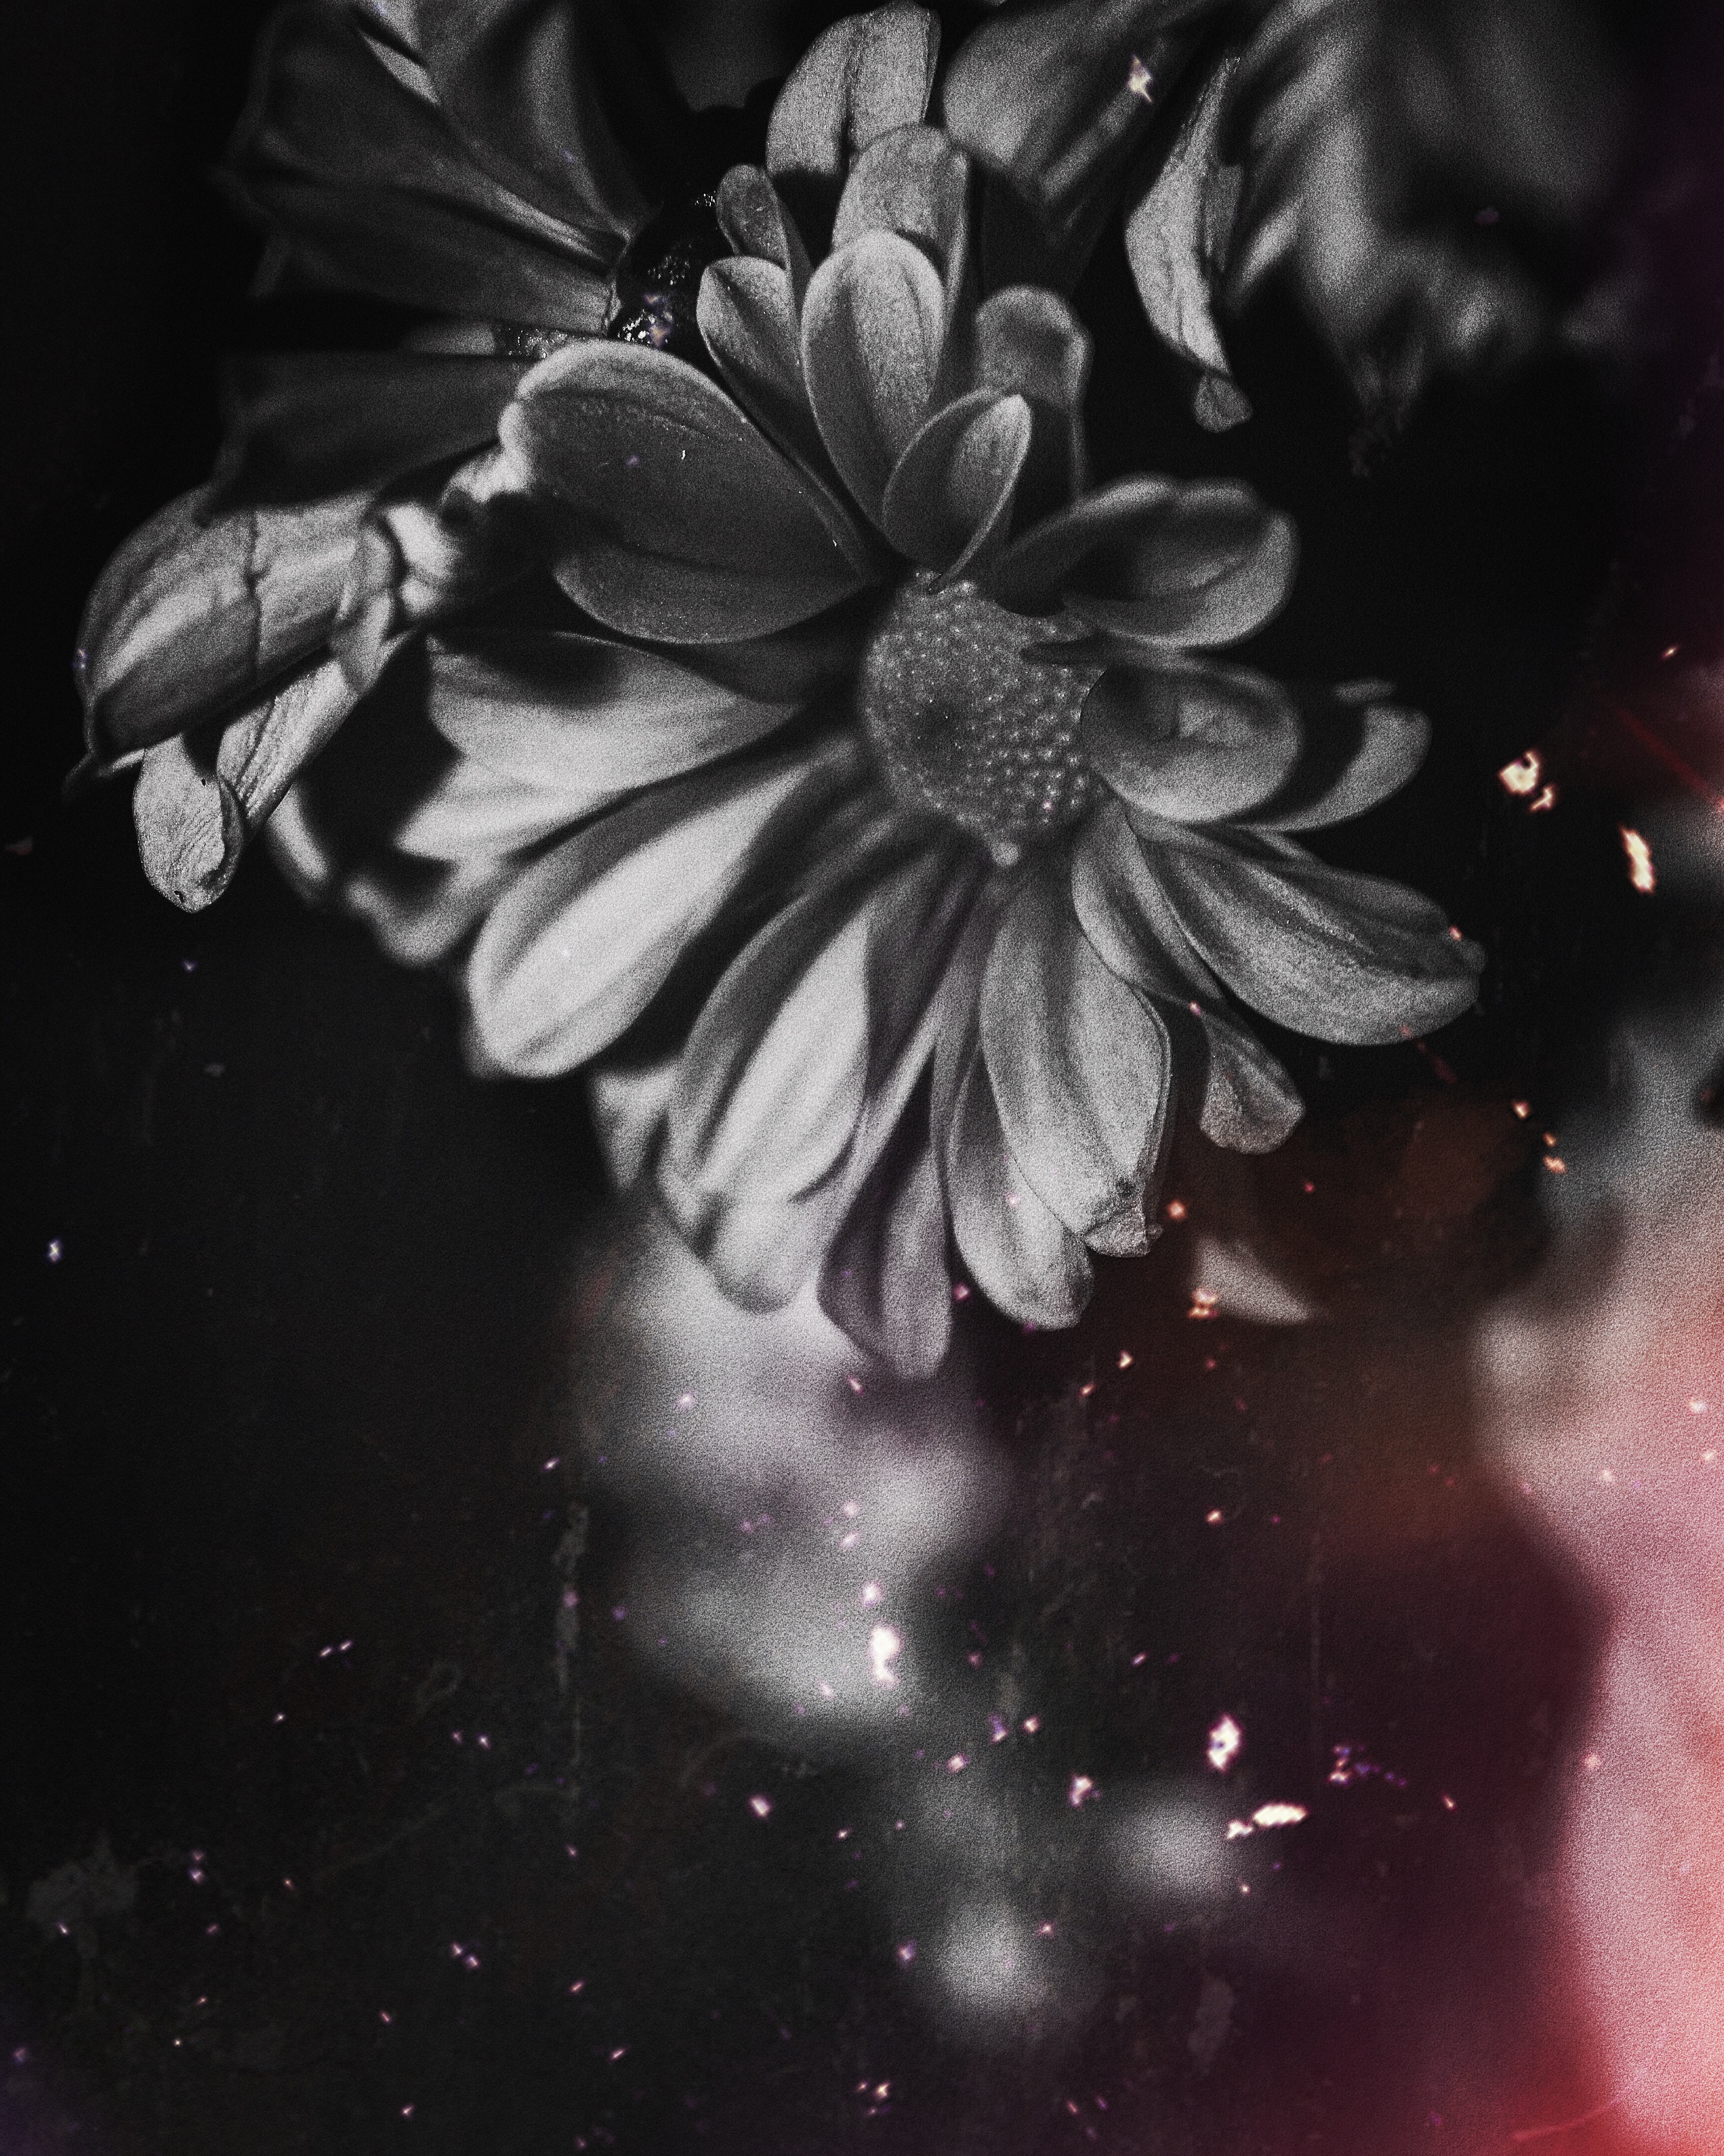
black and white, plant, photography, vintage, flower, petal, darkness, monochrome, flora, macro photography, old photo, still life photography, monochrome photography